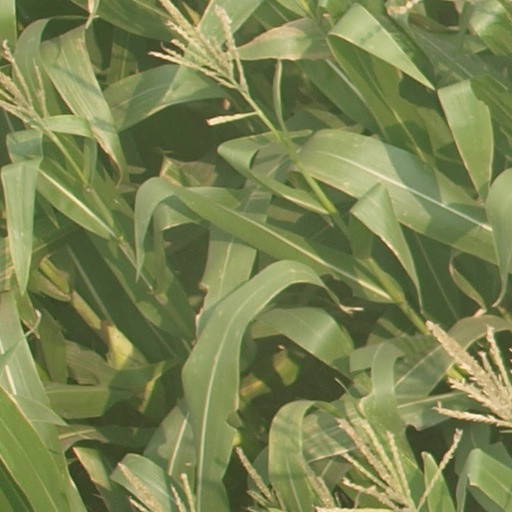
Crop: maize; corn